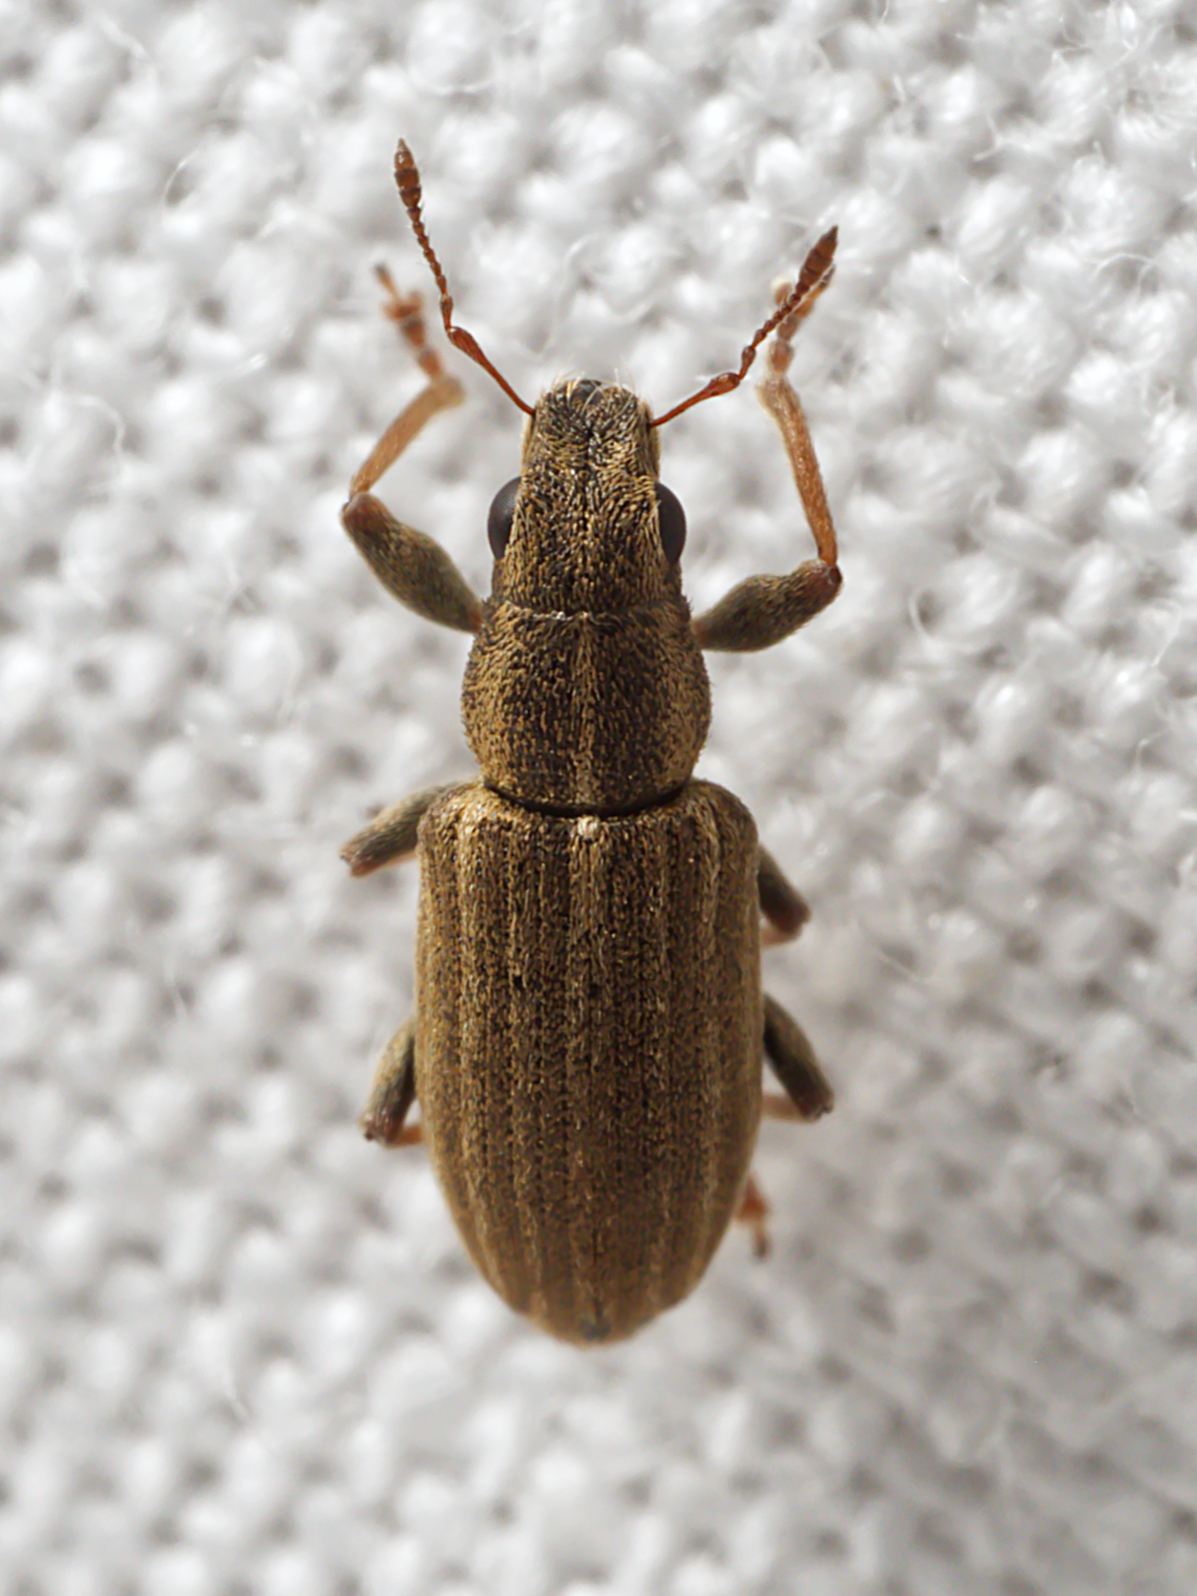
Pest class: pea_leaf_weevil